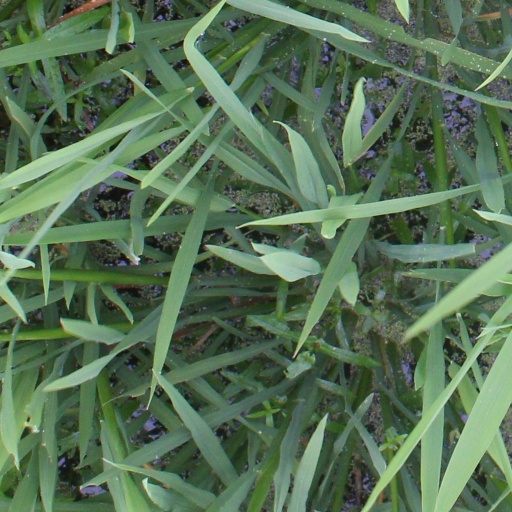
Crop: rice